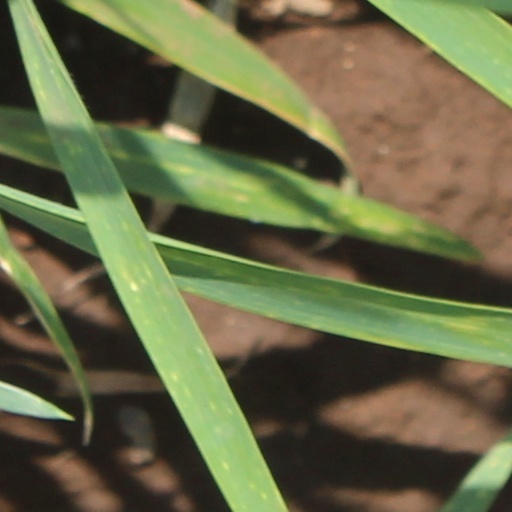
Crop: wheat